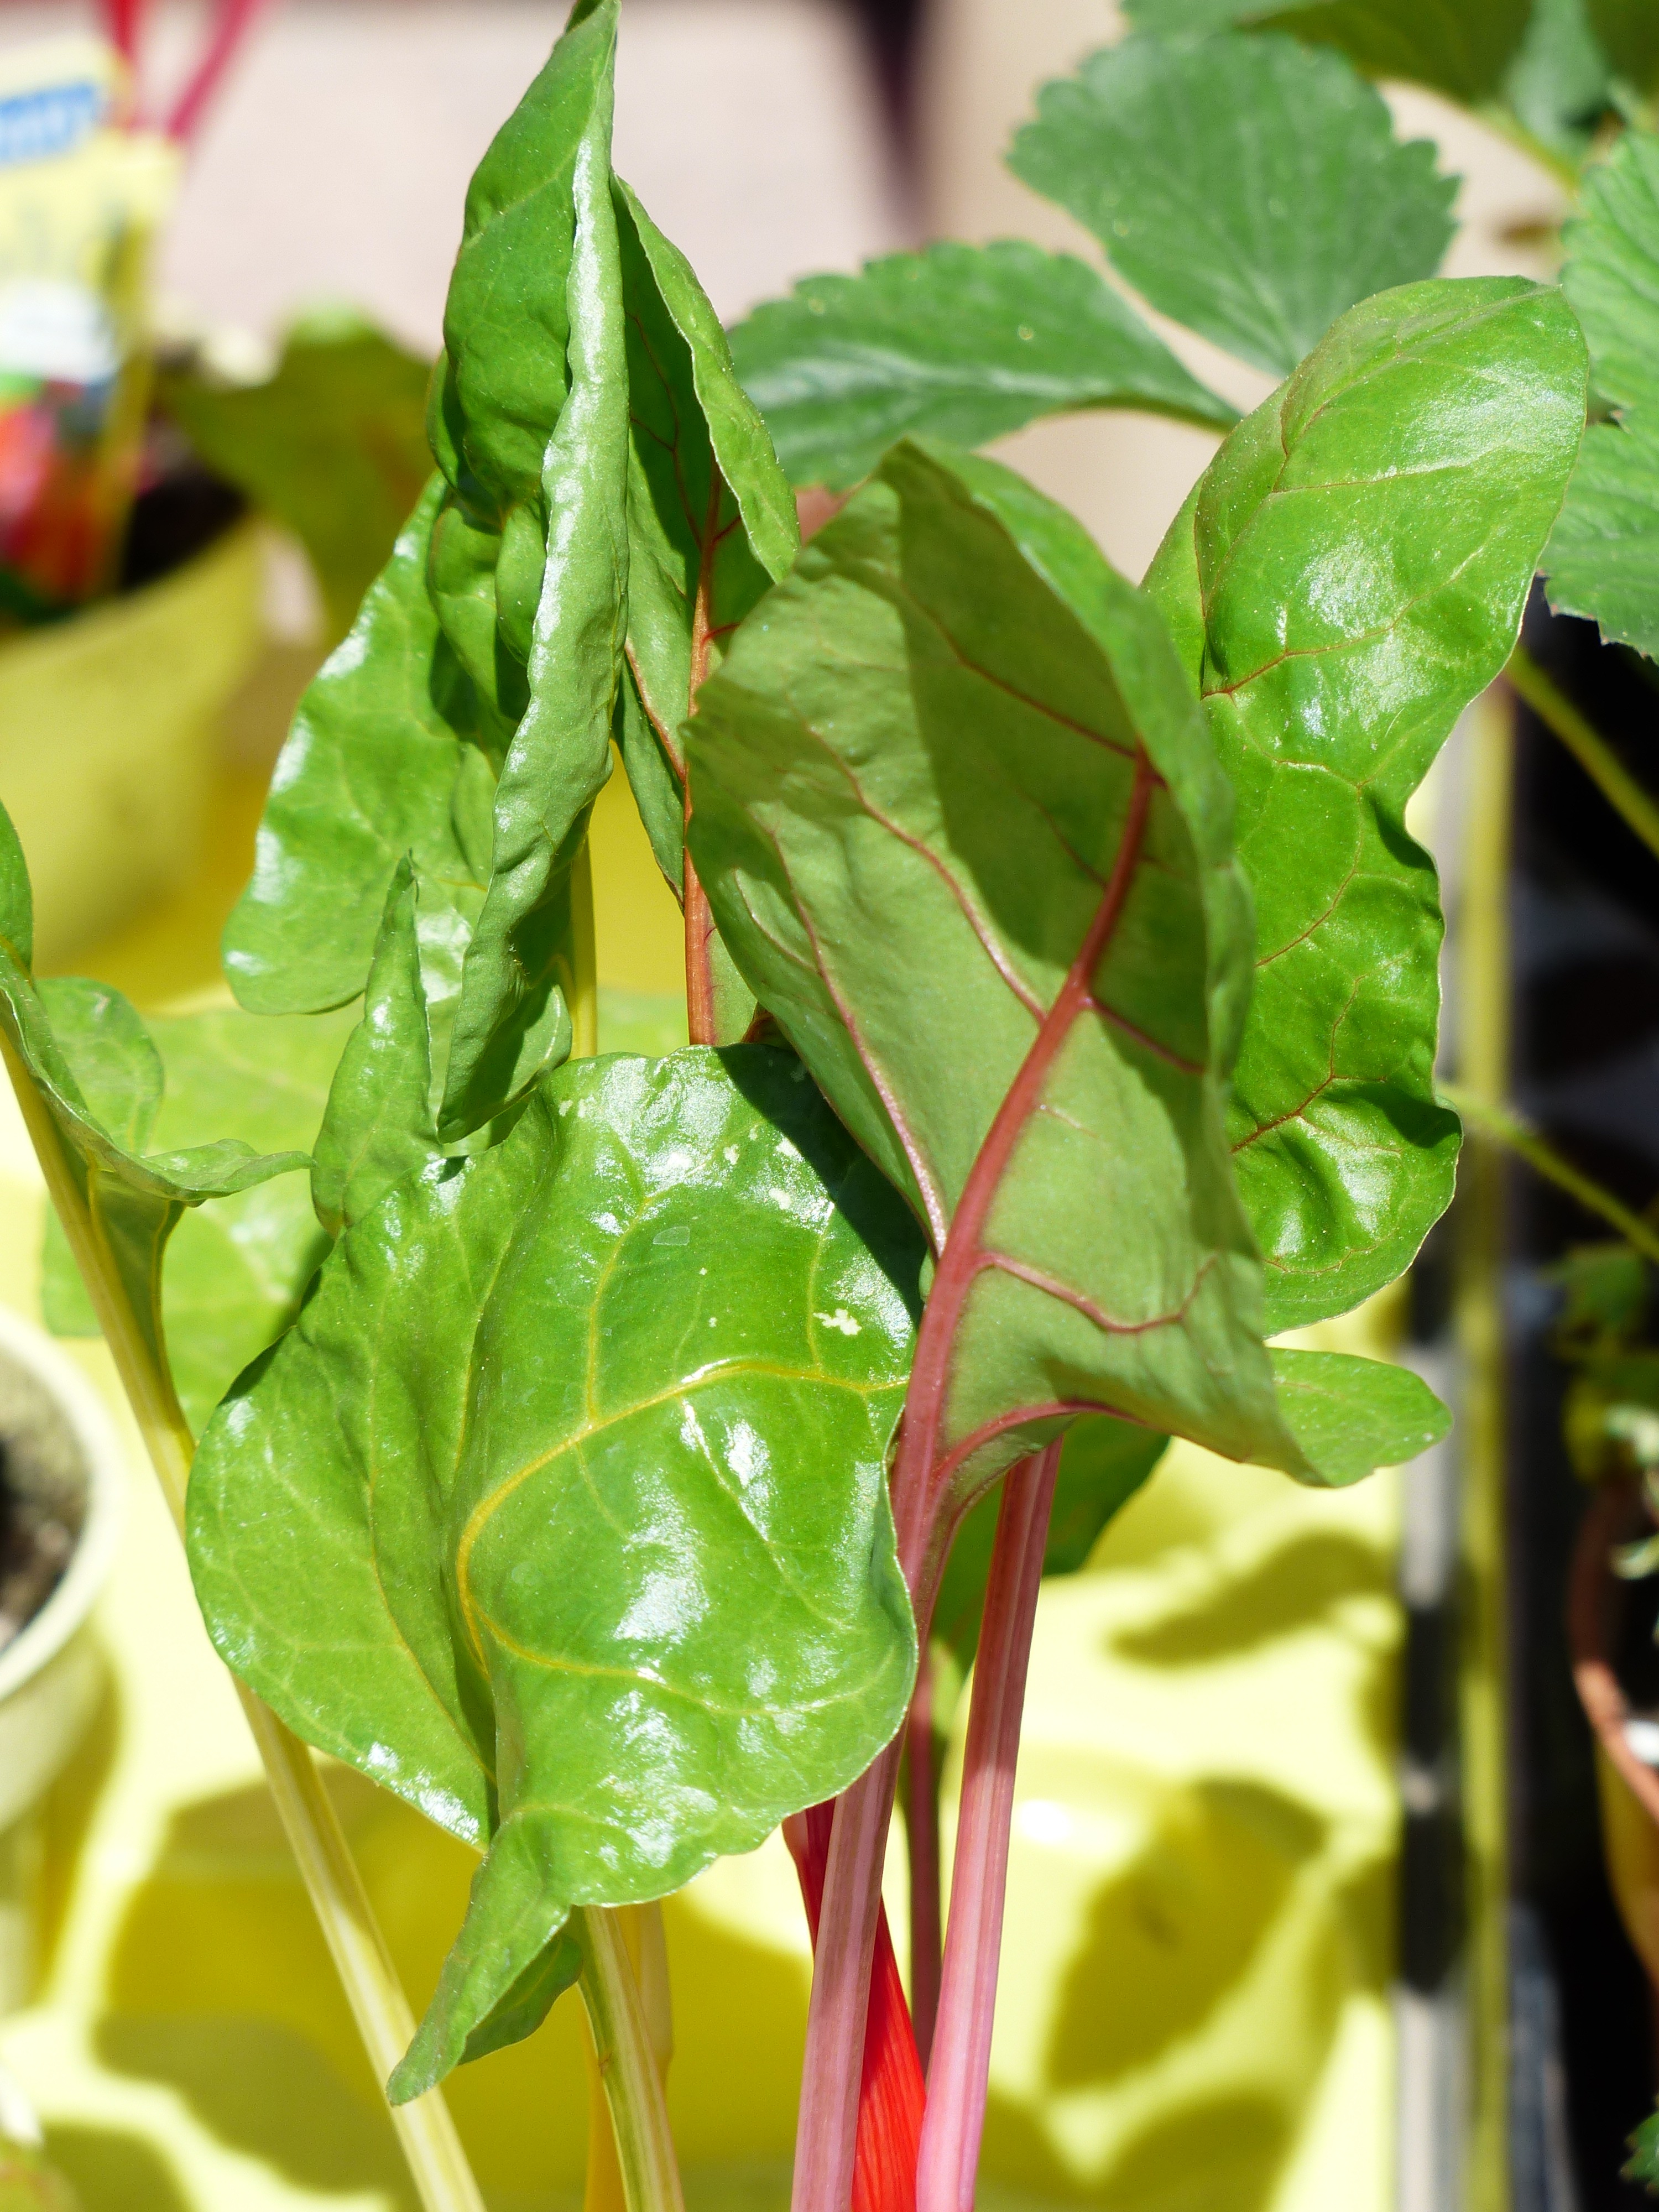
plant, leaf, flower, food, green, red, herb, produce, vegetable, market, stalk, leaves, vegetables, peppers, culture, style, chard, flowering plant, vegetable plant, beta vulgaris, chili pepper, amaranthaceae, herb stalk, annual plant, land plant, leaf vegetable, bird's eye chili, bell peppers and chili peppers, malabar spinach, foxtail plant, betoideae